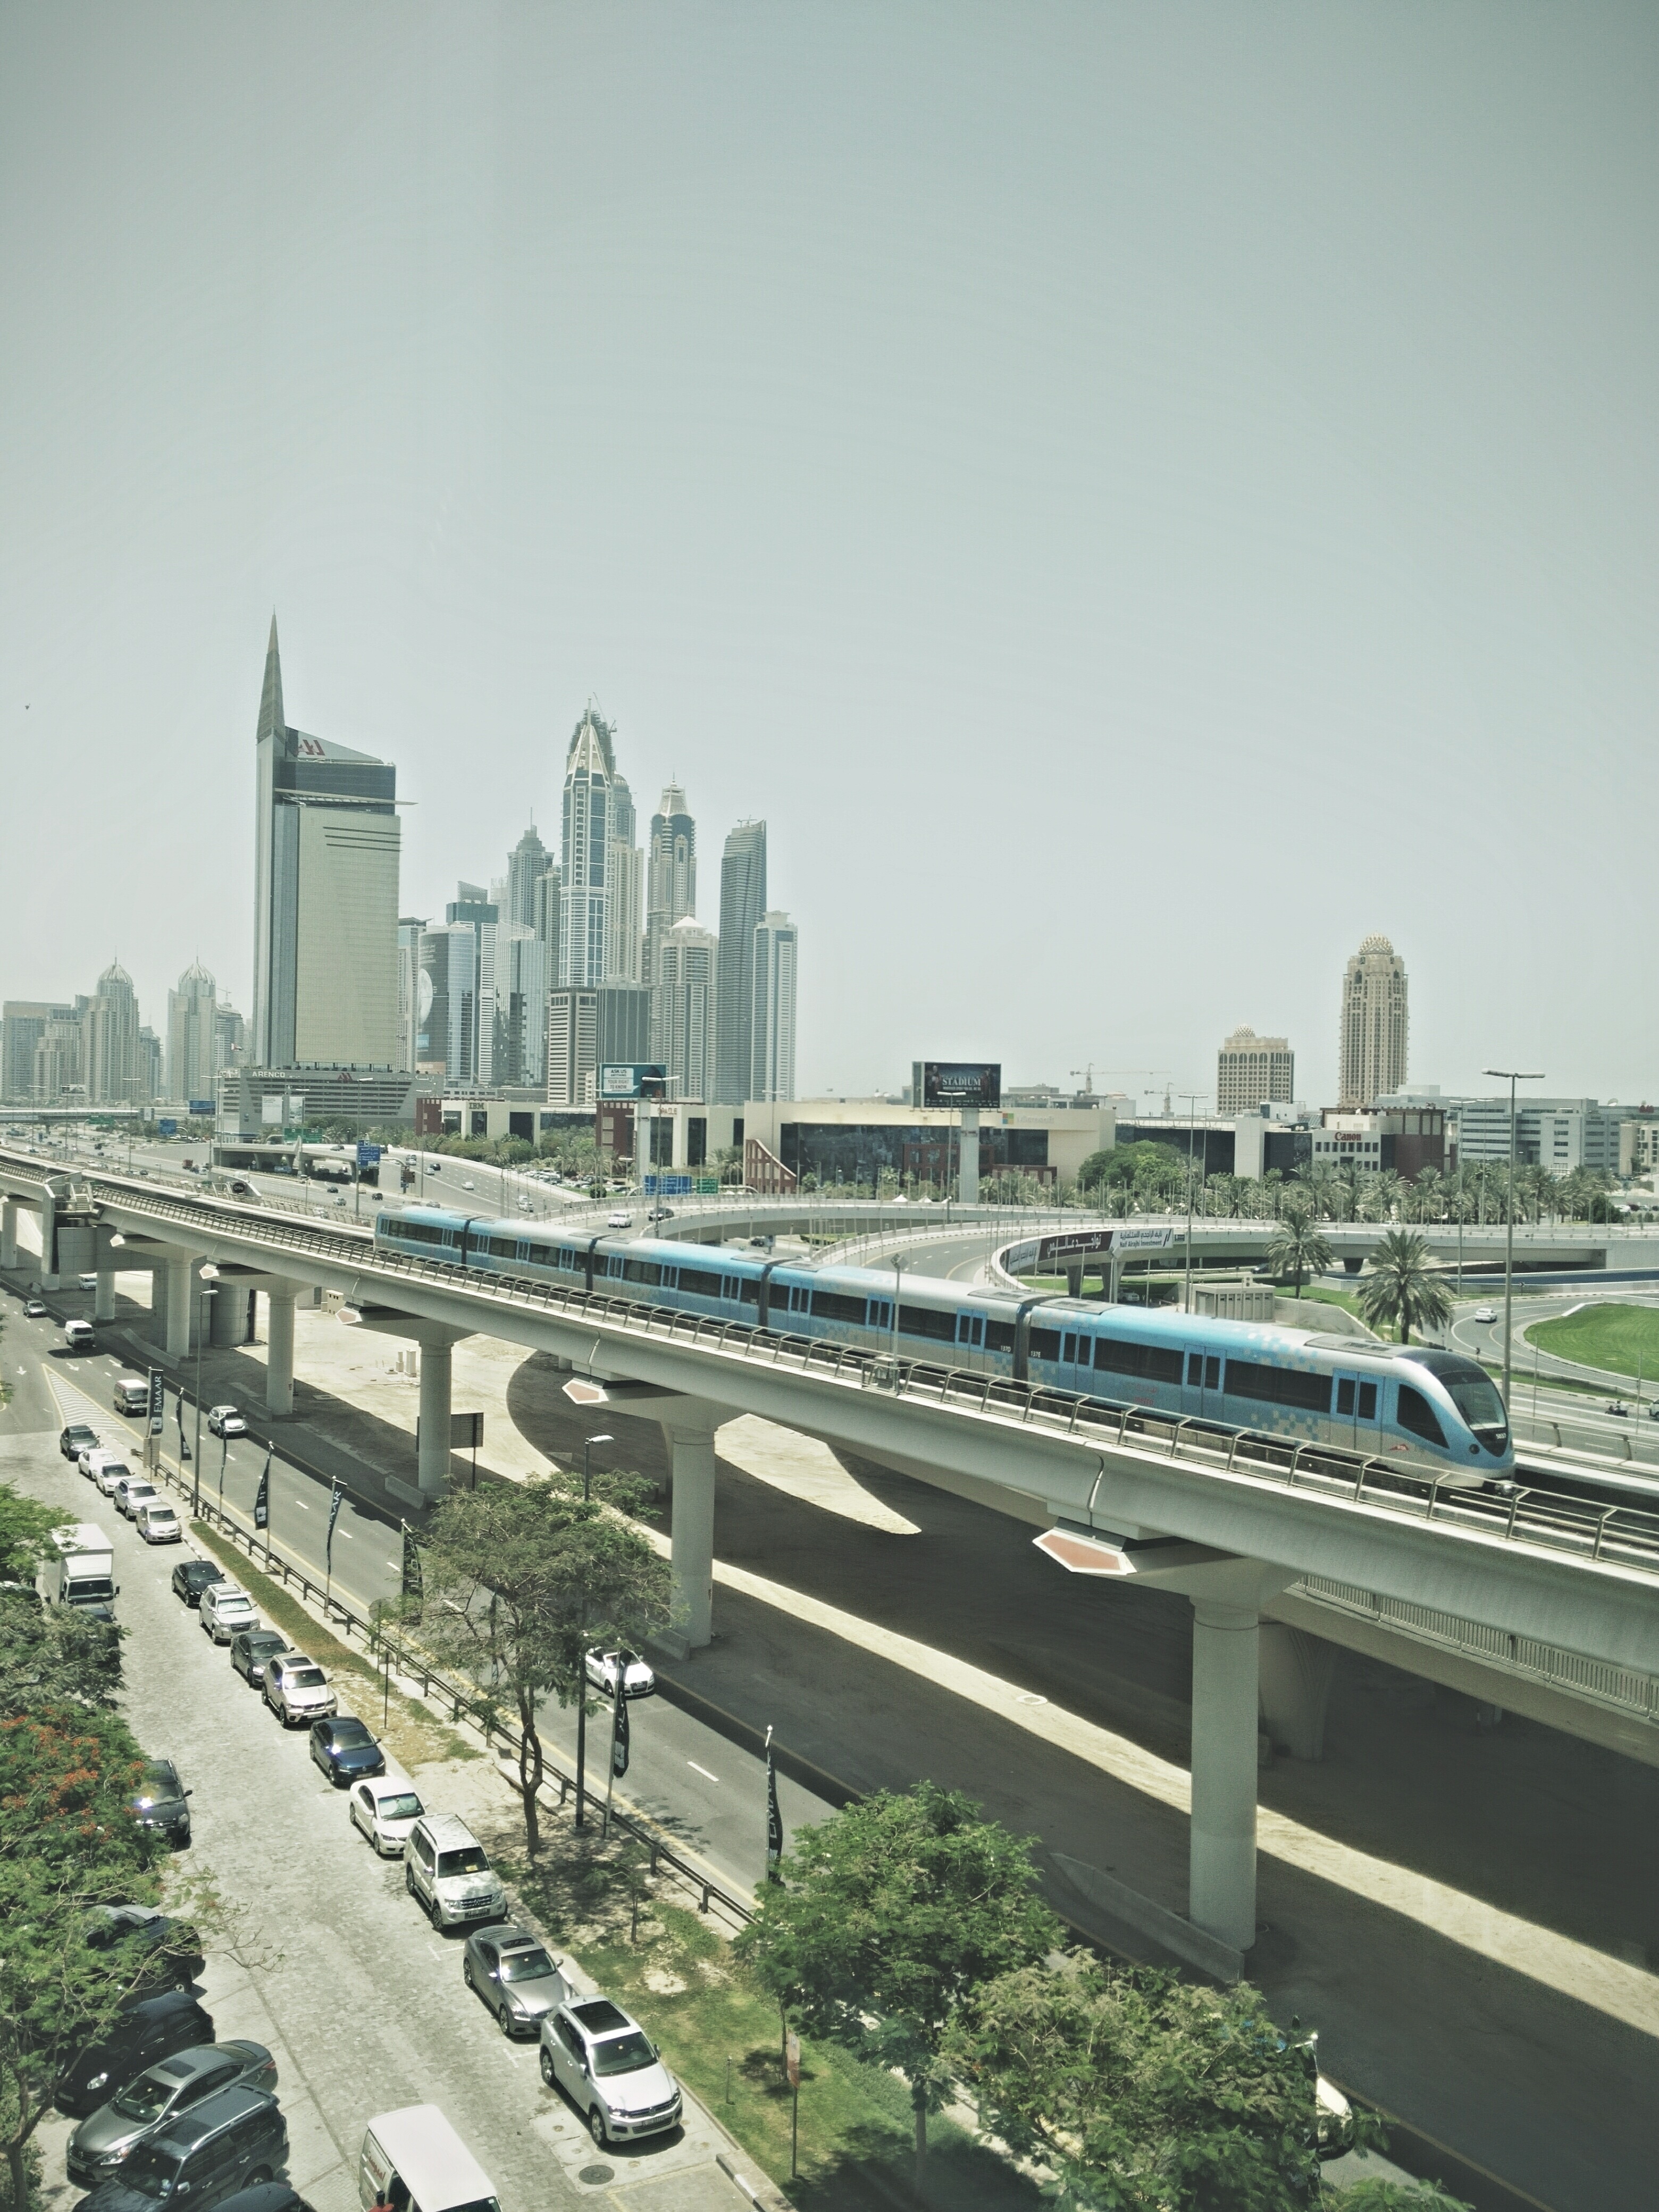
road, skyline, highway, city, skyscraper, urban, overpass, cityscape, downtown, summer, travel, transport, landmark, lane, tower block, public transport, life, infrastructure, beauty, scene, metropolis, urban area, skyway, residential area, human settlement, metropolitan area, controlled access highway